Cecil Rhodes

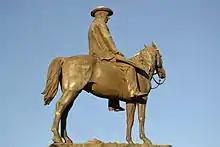
Statue of Rhodes in Kimberley.

In his last will, he provided for the establishment of the Rhodes Scholarship. Over the course of the previous half-century, governments, universities and individuals in the settler colonies had been establishing travelling scholarships for this purpose. The Rhodes awards fit the established pattern. The scholarship enabled male students from territories under British rule or formerly under British rule and from Germany to study at Rhodes's alma mater, the University of Oxford. Rhodes' aims were to promote leadership marked by public spirit and good character, and to "render war impossible" by promoting friendship between the great powers.